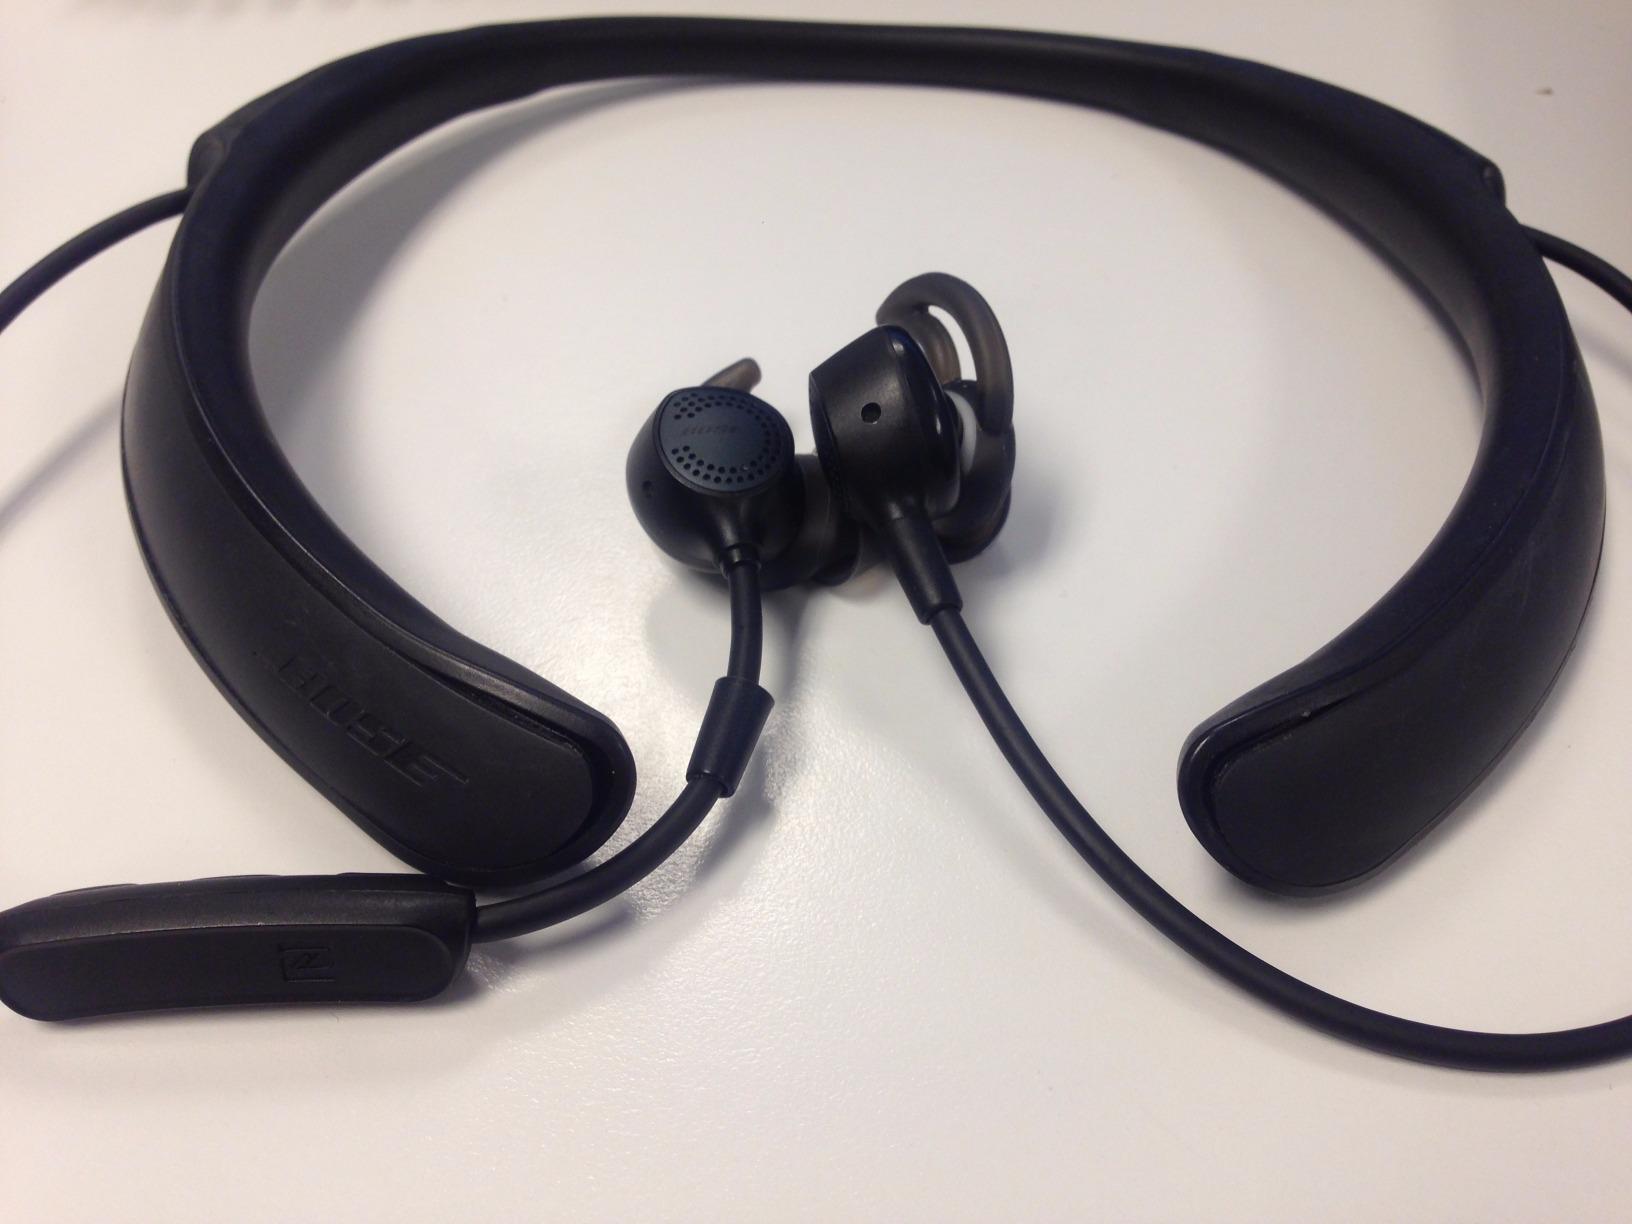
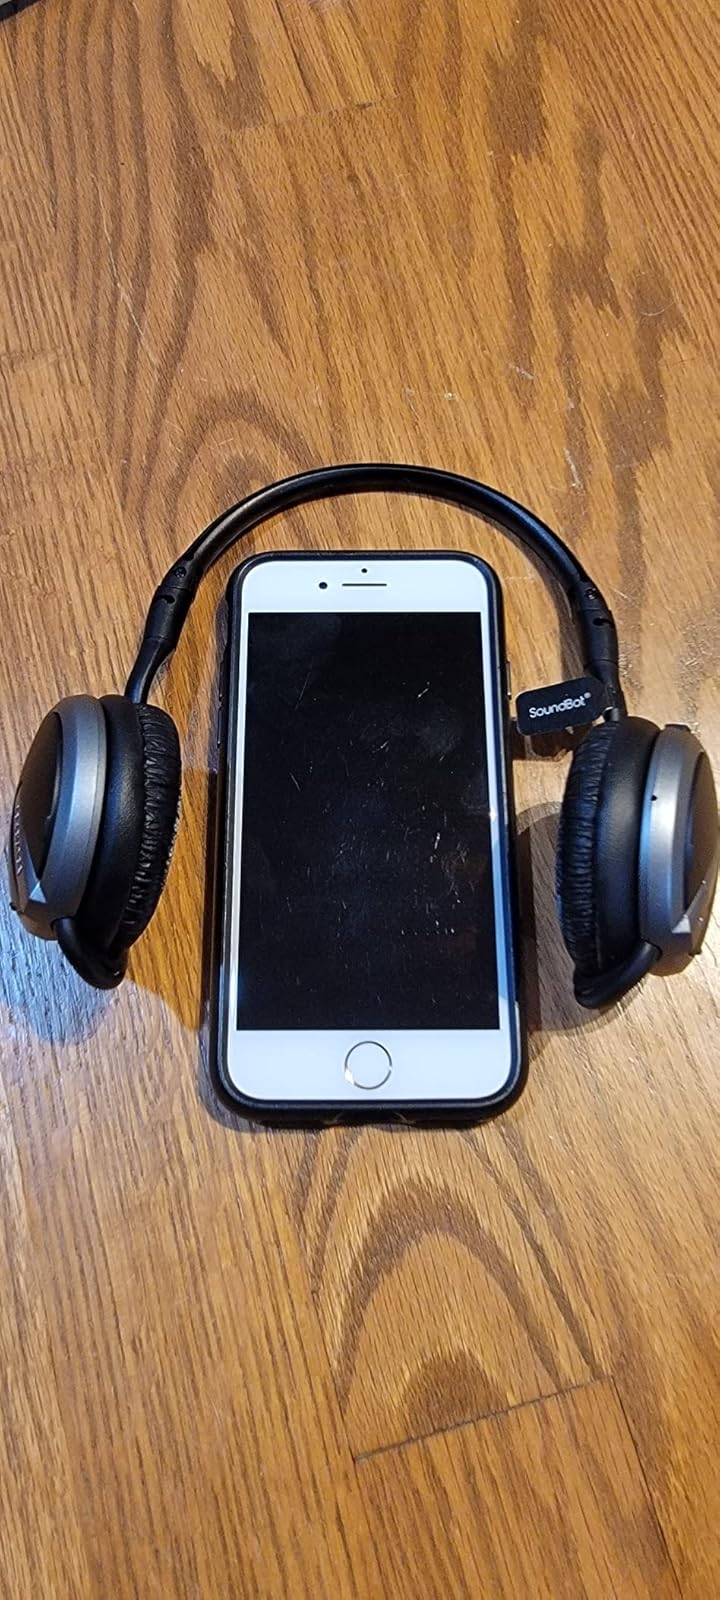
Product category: headphones
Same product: no